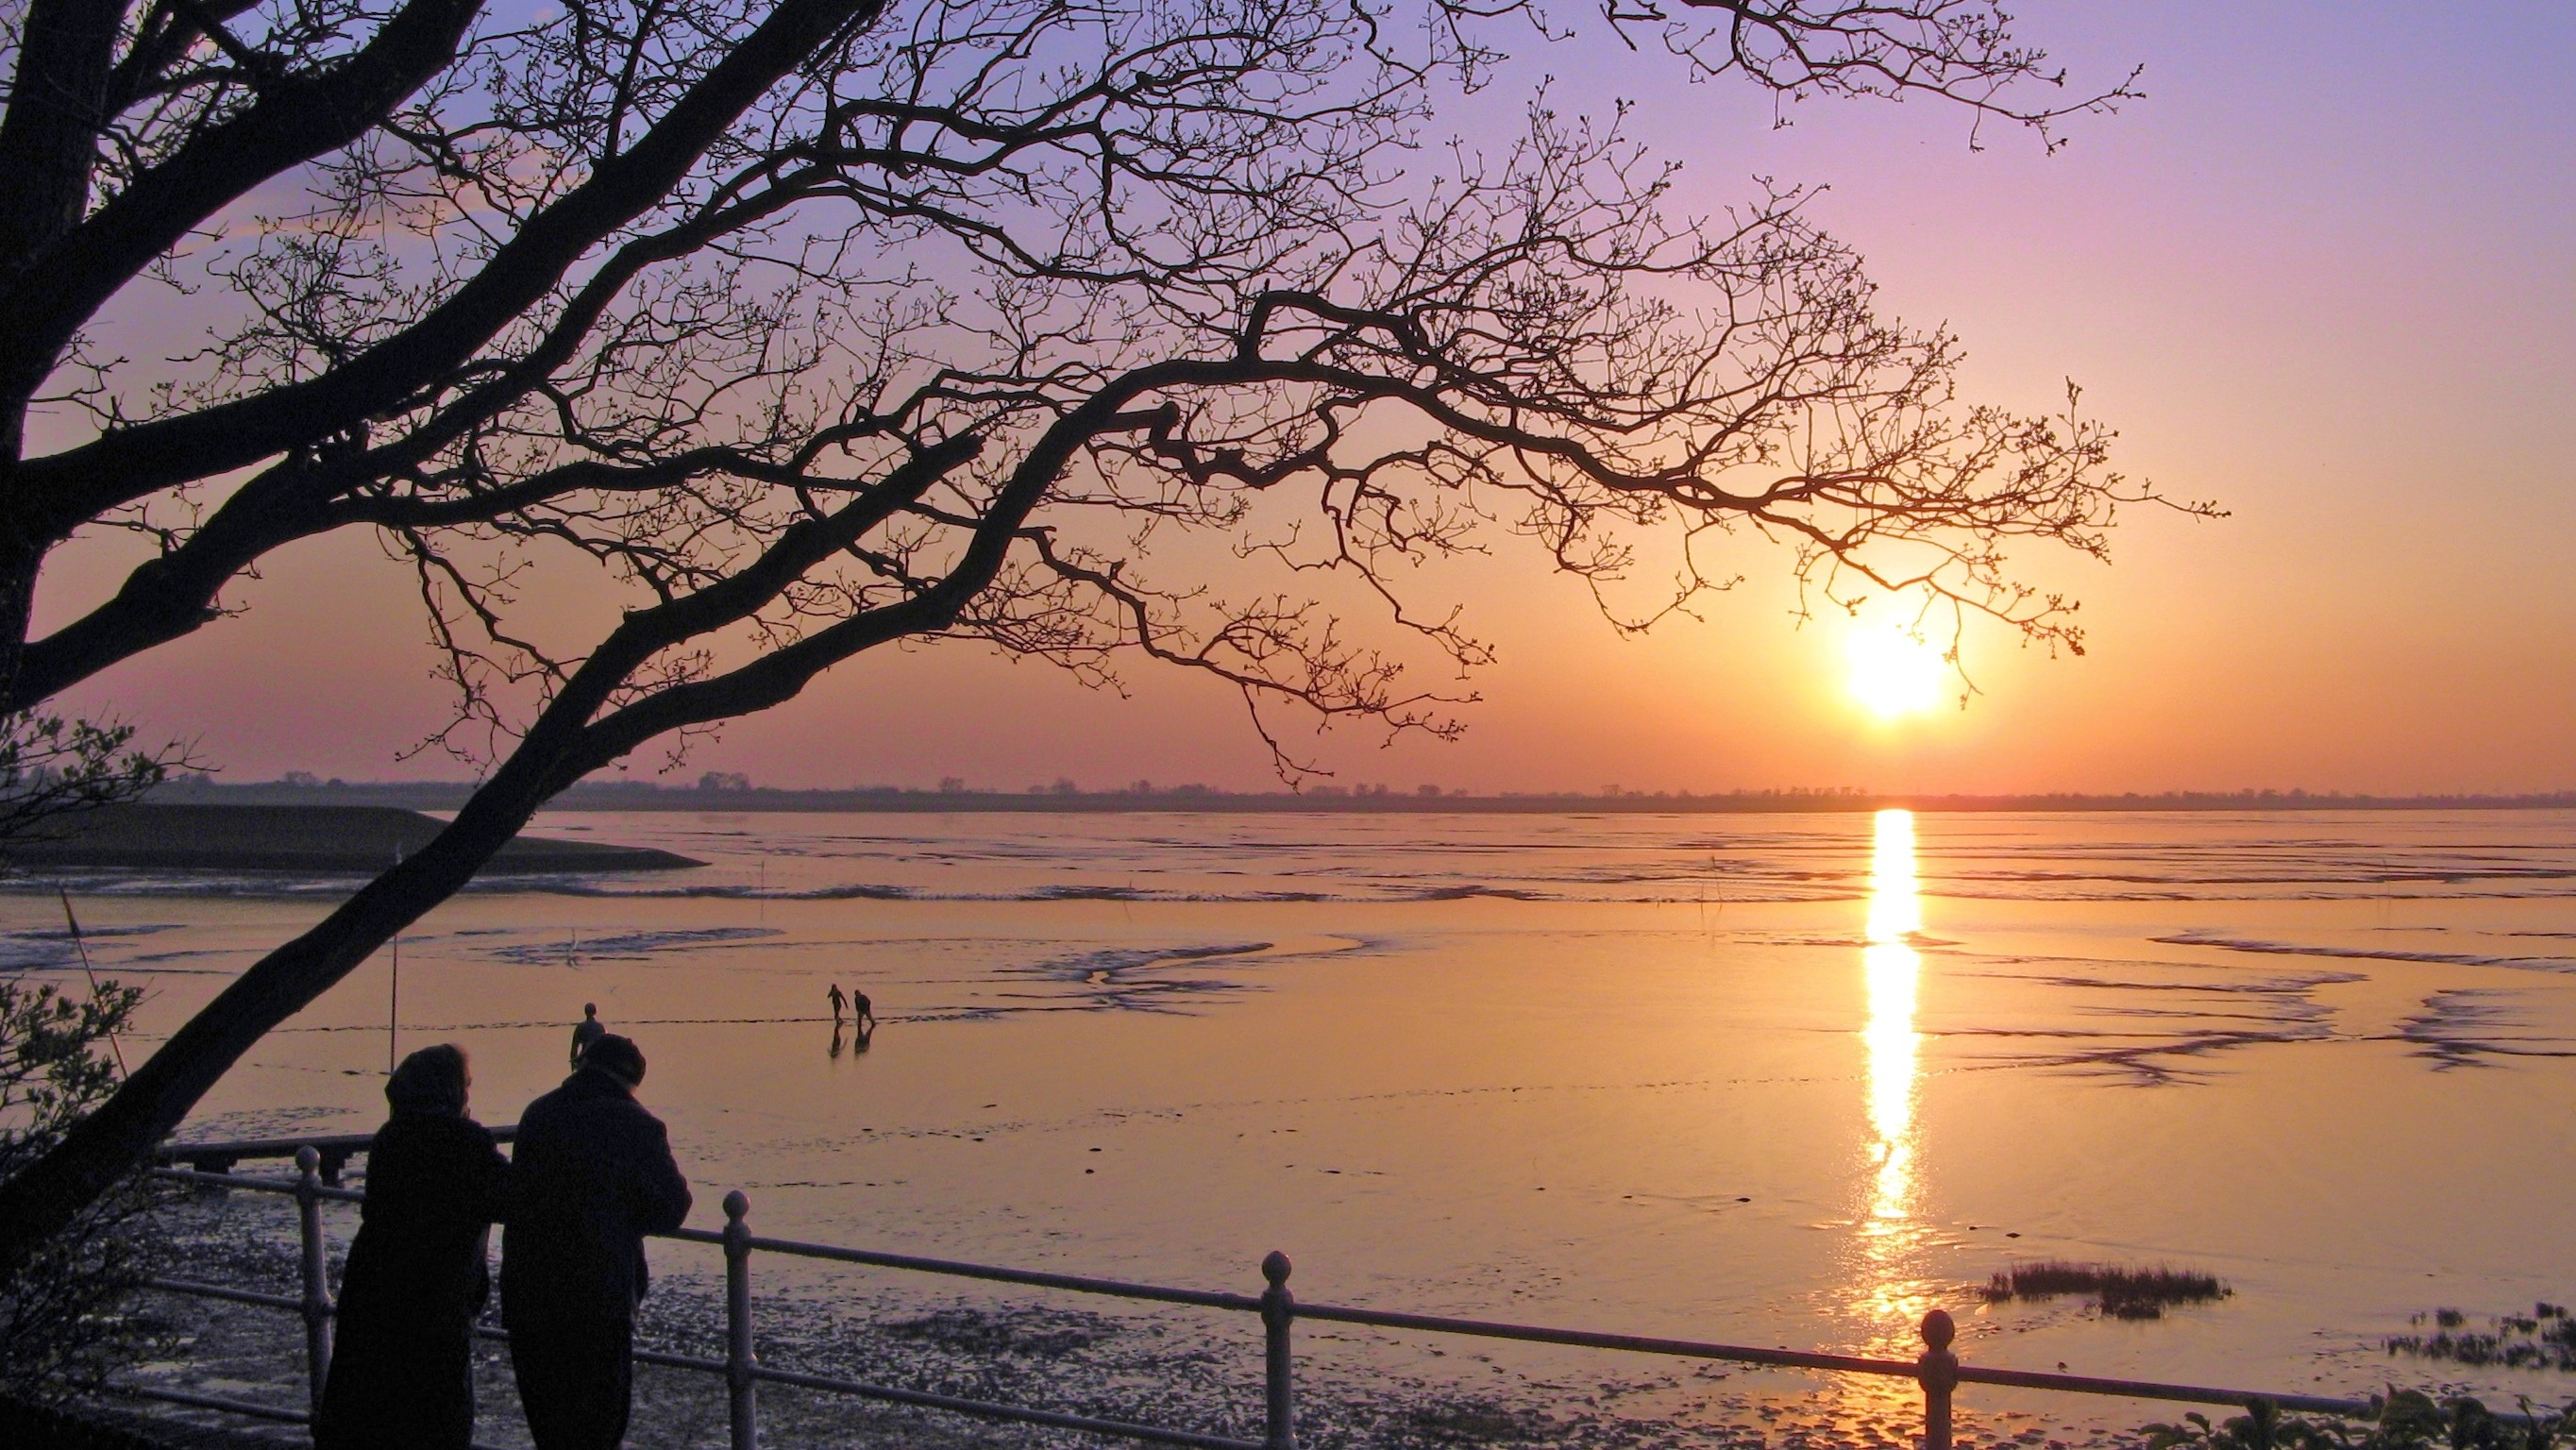
sea, tree, nature, horizon, branch, sun, sunrise, sunset, sunlight, morning, dawn, dusk, evening, reflection, north sea, abendstimmung, atmospheric, afterglow, atmospheric phenomenon